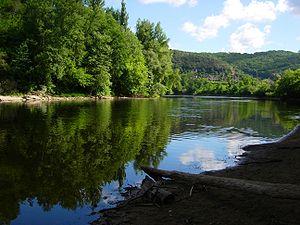
La Dordogne est un cours d'eau français qui prend naissance au Puy de Sancy, point culminant du Massif central, dans la chaîne des monts Dore. Elle conflue avec la Garonne pour former l'estuaire de la Gironde qui débouche sur l'océan Atlantique après avoir traversé le département de la Dordogne et une partie de celui de la Gironde, dans le Bassin aquitain.